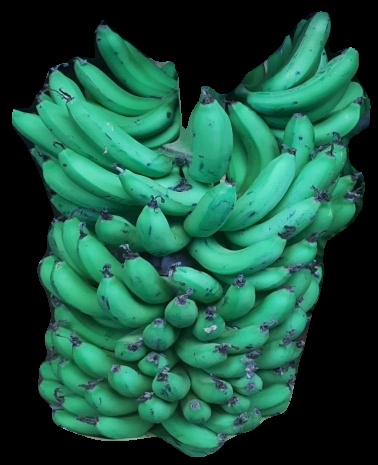
Variety: pachbale
Grade: grade1